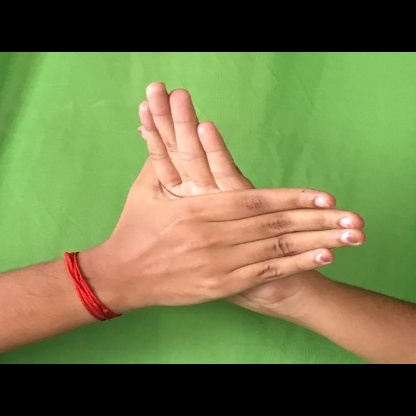
Mudra: Chakra